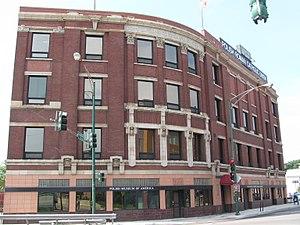
Le musée polonais d'Amérique est un musée situé à Chicago, dans l'Illinois. Sa mission est de « recueillir, de conserver et de présenter des contenus historiques ayant trait à la Pologne ».
Cet article a pour objet d'établir une liste de musées aux États-Unis classés par État, puis par ville.